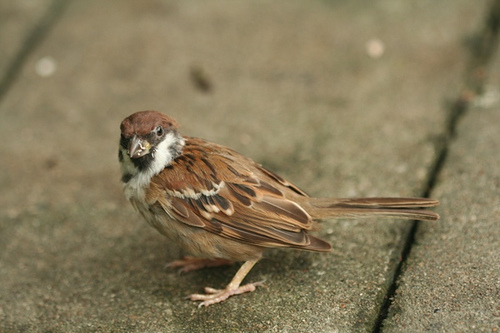
a small bird with a black throat with a white chest, and brown and black primaries and secondaries.
this bird has primarily brown feathers on its body and a white ring around its necka small, light brown bird with a white breast and cheek patches, white wingbars, and black superciliaries.
brown bird with a white band right under his face, brown beak and long tail.
this is a small, brown bird with black stripes on the wingbars and a white throat.
this bird has wings that are this bird has wings that are brown and has a white bellya small brown bird that has a white ring around it's nape that's tinged black on either side and a black throat.
this bird has a brown crown, brown primaries, and a black throat.
this bird has wings that are brown and has a white throat
this bird has brown and black wings, a creamy breast, and a brown crown.
Species: Tree Sparrow